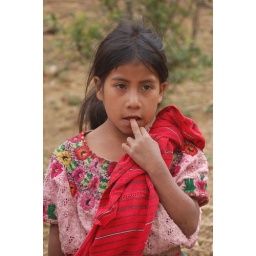
girl in red